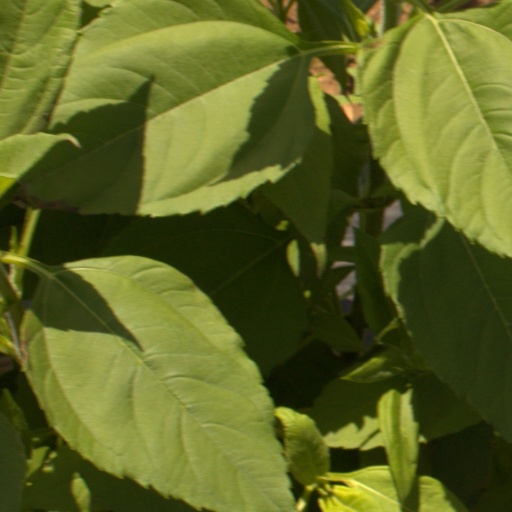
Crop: Jerusalem artichoke